Alta Mesa Farm Bureau Hall

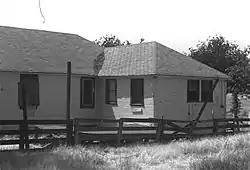
The historic Alta Mesa Farm Bureau Hall (built 1913), formerly located at 10195 Alta Mesa Road near Wilton, California, United States, is listed on the US National Register of Historic Places. The hall was destroyed by fire in 1987.

The Alta Mesa Farm Bureau Hall in Wilton, California was listed on the National Register of Historic Places in 1987.